Julia Morgan

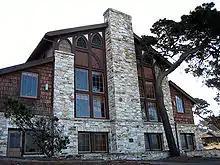
Merrill Hall (1928) on the grounds of Asilomar Conference Grounds in Pacific Grove, California

A mining engineer from New England, Charles Morgan did not succeed in any of his business ventures, so the family relied heavily on the Parmelee fortune. In 1865, Charles had his first venture in California when he bought land in Santa Paula to unsuccessfully drill for oil. He later cofounded the Shasta Iron Company, which was dissolved in 1875 after limited income. In mid-1878, Eliza took the children to New York to live near the Parmelees for a year while Charles worked in San Francisco. In New York, Julia met her older cousin Lucy Thornton, who was married to successful architect Pierre LeBrun. After returning to Oakland, Julia kept in contact with LeBrun; he encouraged her to pursue a higher education. In New York, Julia had been ill with scarlet fever and was kept in bed for a few weeks. As a result of this illness, she was prone to ear infections throughout her adult life. Upon the death of Albert Parmelee in July 1880, Julia's grandmother moved into the Morgans' Oakland house, bringing with her the Parmelee wealth. Both Julia's mother and grandmother provided strong female role models, who because of their wealth had a strong degree of power in the Morgan household.